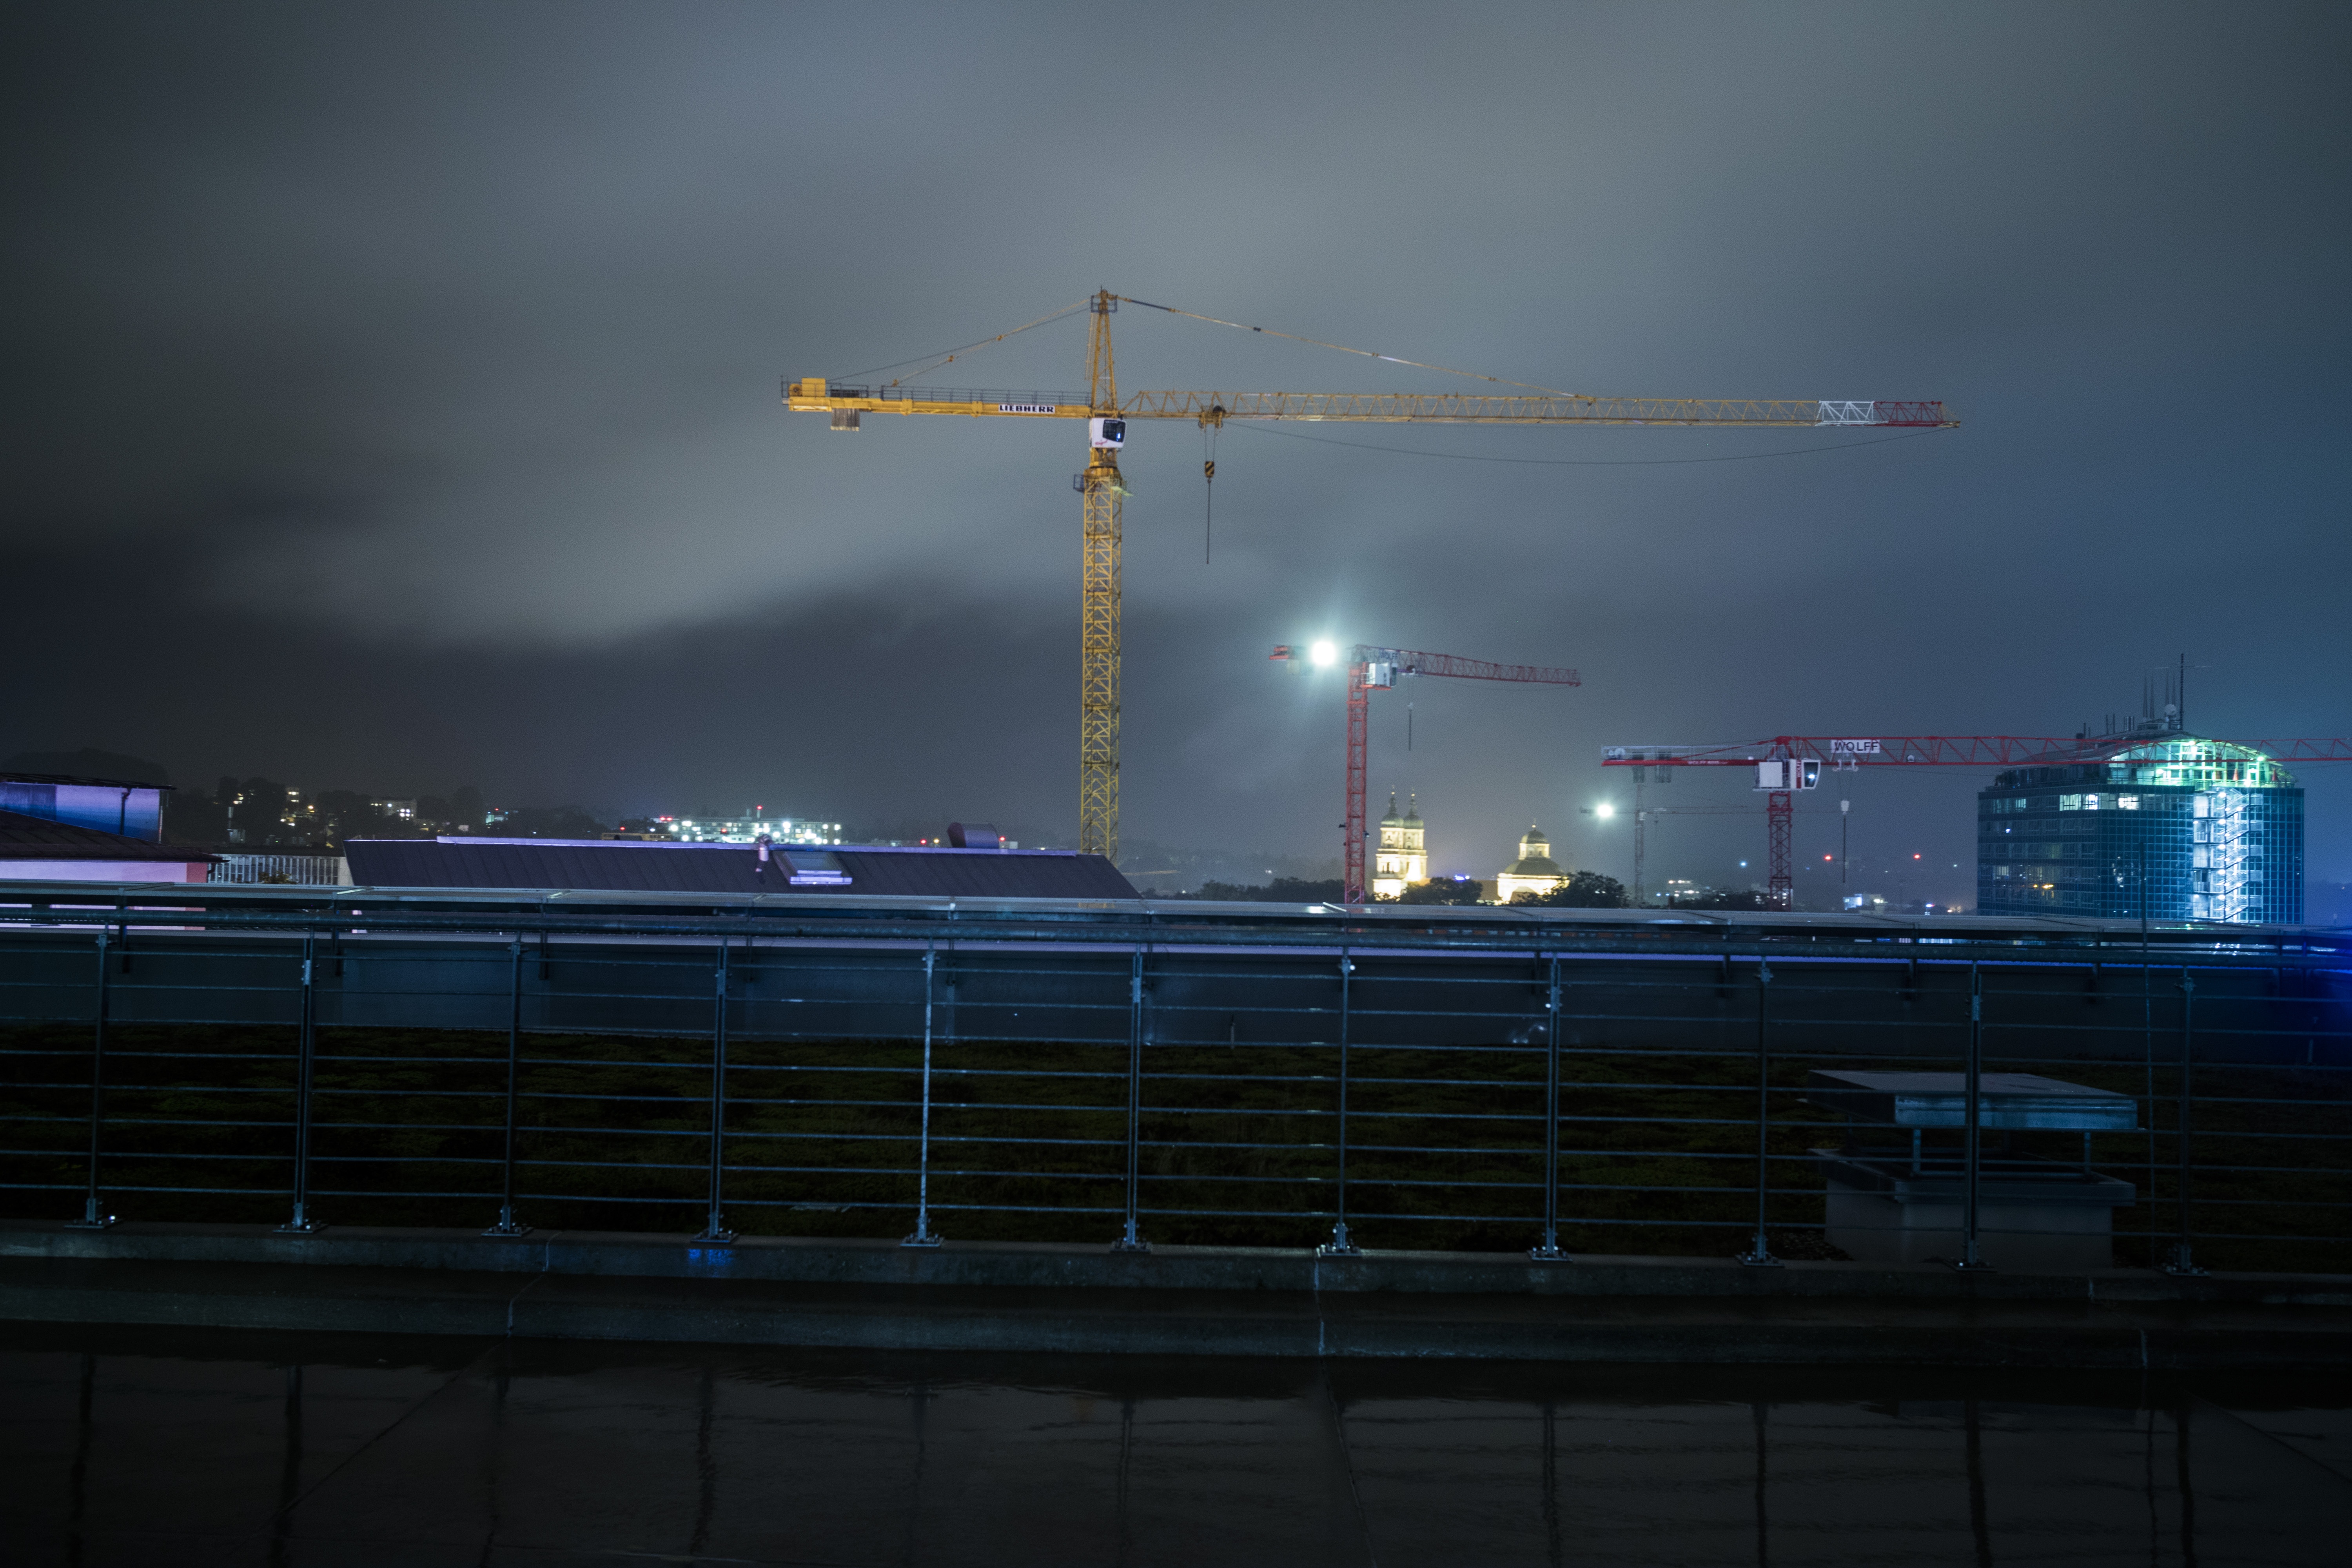
light, skyline, night, skyscraper, dusk, evening, reflection, vehicle, darkness, street light, lighting, stadium, long exposure, shape, kempten, atmosphere of earth